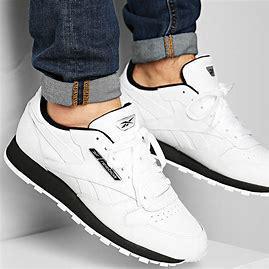
Brand: Reebok
Model: Classic Leather Mu